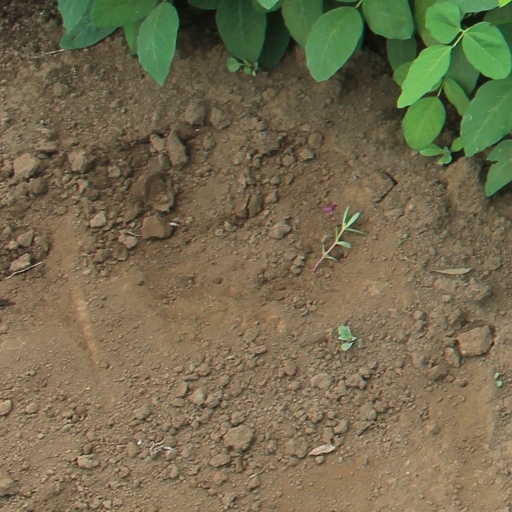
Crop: soybean